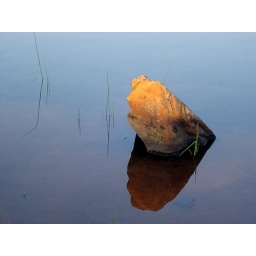
a rock in the lake